Robert Mills Lusher

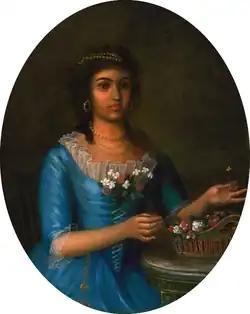
Lusher's first cousin's mother-in-law Marianne Celeste Dragon

Robert was born in Charlestown, South Carolina in 1823. Robert's father George Lusher was born in Bermuda and was a captain in the U.S. merchant marines. He married Sarah Mills (1787–1847) in 1805. George was an abusive drunkard and died around the time of Robert's birth. Robert was raised by his mother's brother prominent architect Robert Mills and other members of the Mills family. On April 5, 1835, his first cousin Mary Powell Mills married a prominent Creole educator named Alexander Dimitry. Robert was eleven years old at the time and it was an interracial marriage. By the 1840s, Lusher was influenced by the Dimitry family and attended Georgetown University. Alexander was the first person of color to attend the institution and by the 1860s at least 6 members of the Creole family went to Georgetown. After he graduated from Georgetown Lusher moved to New Orleans following the Dimitry family and his first cousin Mary. Alexander established the college of Saint Charles Parish. He was dean of the college and Robert taught at the school for four years along with Alexander. By 1847, the Governor of Louisiana Isaac Johnson appointed Alexander state superintendent of public education. He was the first person of color and the first incumbent of the office in Louisiana.